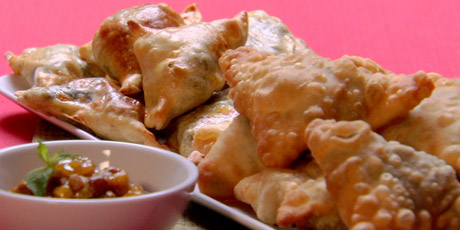
Dish: samosa